Douglas DC-8

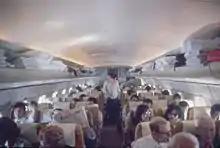
Six-abreast economy cabin, 1973

Having already started on the DC-8 project, Douglas decided that the best option was to press on than abandon the project. Following consultations with the airlines, several design changes were made, such as the fuselage being widened by to permit six-abreast seating, which in turn led to larger wings and tail surfaces being adopted along with a lengthening of the fuselage. The existence of the DC-8 was formally announced on 7 June 1955; at the time of the announcement, the development costs had been forecast to be roughly $450 million. Four versions were offered to begin with, all with the same long airframe with a wingspan, but varying in engines and fuel capacity, and with maximum weights of about 240,000–260,000 lb (109–118 metric tons). Douglas steadfastly refused to offer different fuselage sizes. The maiden flight was planned for December 1957, with entry into revenue service in 1959. Aware that the program was lagging behind Boeing, Douglas began a major marketing push to promote its new jetliner.